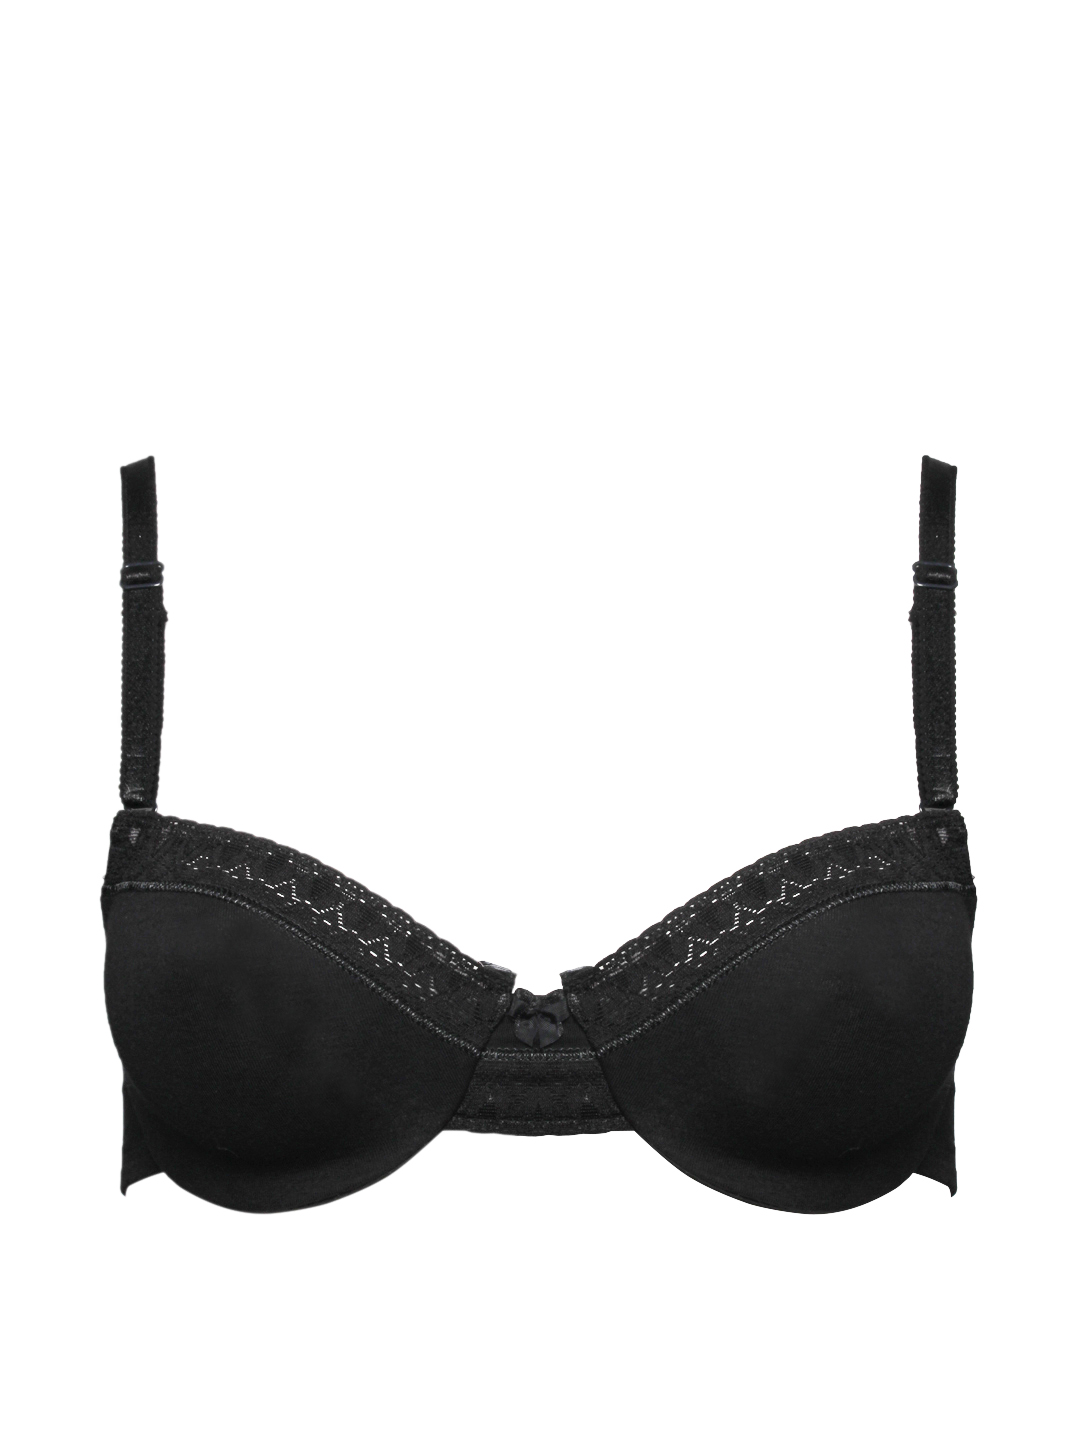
Jockey Essence Black Bra 2004
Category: Apparel / Innerwear / Bra
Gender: Women
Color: Black
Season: Winter 2015
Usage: Casual